Oklahoma Insurance Commissioner

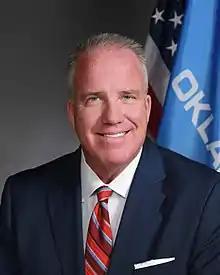
Oklahoma Insurance Commissioner Glen Mulready

The current Insurance Commissioner is Glen Mulready who was elected in November 2018 and took the oath of office on January 14, 2019.